Fyodor Schechtel

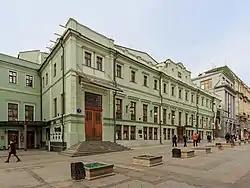
Rebuilding Moscow Art Theater was Schechtel's tribute to the artistic Moscow of the 1880s that shaped his talent, with contributions by Anna Golubkina and Ivan Fomin

In 1875 Schechtel arrived in Moscow and attended architectural classes at the Moscow School of Painting, Sculpture and Architecture. He was expelled in 1878 for "bad attendance." 19-year-old Franz made his living by assisting architect Alexander Kaminsky (a relative of Pavel Tretyakov), in painting icons, church frescoes and daily illustrations for newspapers and magazines. There he met author and playwright Anton Chekhov and his brother Nikolay Chekhov. Schechtel illustrated a book for Chekhov in 1886, who then recommended Schechtel to other clients. This experience (as well as the Tretyakov connection) familiarized Franz with Moscow's artistic circles and the wealthy patrons of the arts who would become his future clients, notably the Morozov family of Old Believers.